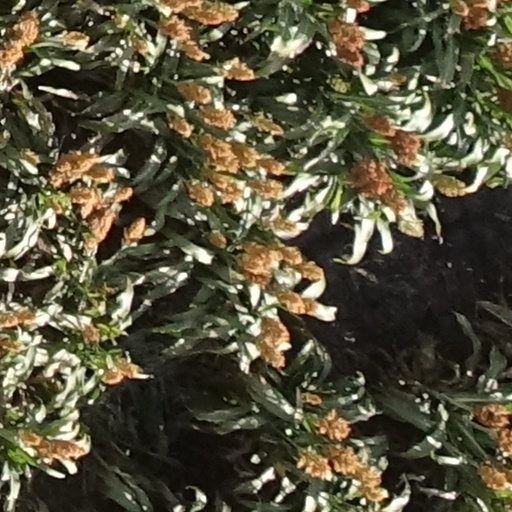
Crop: sorghum